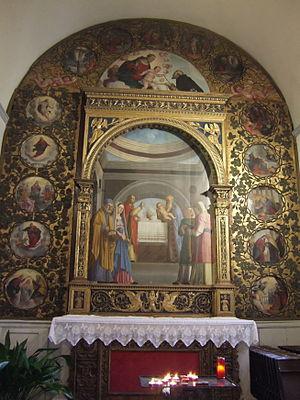
Giovanni Martini est un peintre et un sculpteur italien de la Renaissance, né à Udine entre 1470 et 1475 et mort le 30 septembre 1535. Avec Pellegrino da San Daniele, c'est l'un des principaux représentants de la première Renaissance au Frioul.